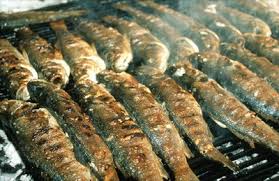
Yemek: hamsi